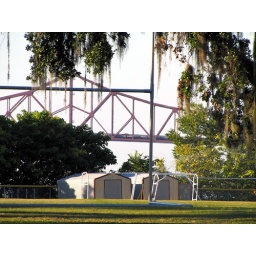
Athletic field with bridge in background.October 8, 2010